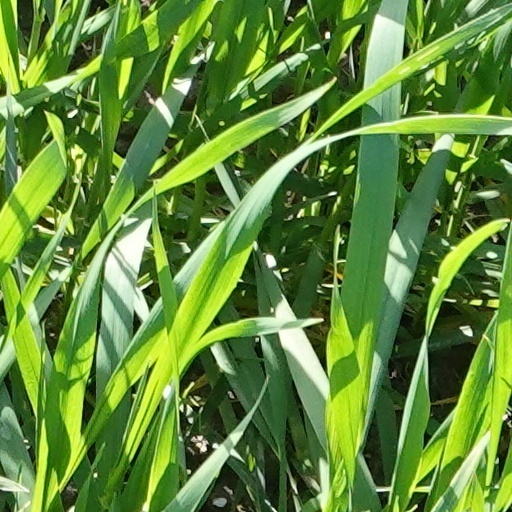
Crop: wheat